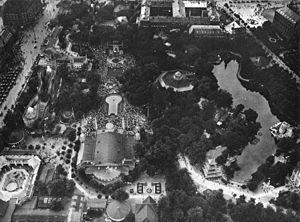
Rutschebanen est un parcours de montagnes russes en bois situé aux Jardins de Tivoli, à Copenhague, au Danemark. Il a ouvert en 1914. C'est l'un des plus vieux parcours de montagnes russes en bois encore en activité au monde.
Ceci est une chronologie des parcs de loisirs, c'est-à-dire des événements liés aux parcs de loisirs dans le monde.